International waters

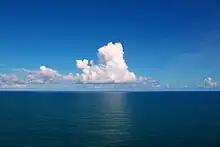
The Atlantic Ocean has the busiest ocean trade routes in the world.

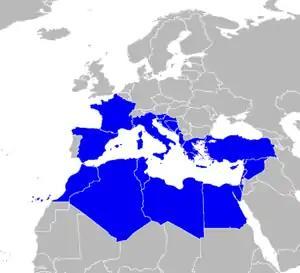
Map showing the parties of the Barcelona Convention

At least ten conventions are included within the Regional Seas Program of UNEP, including: